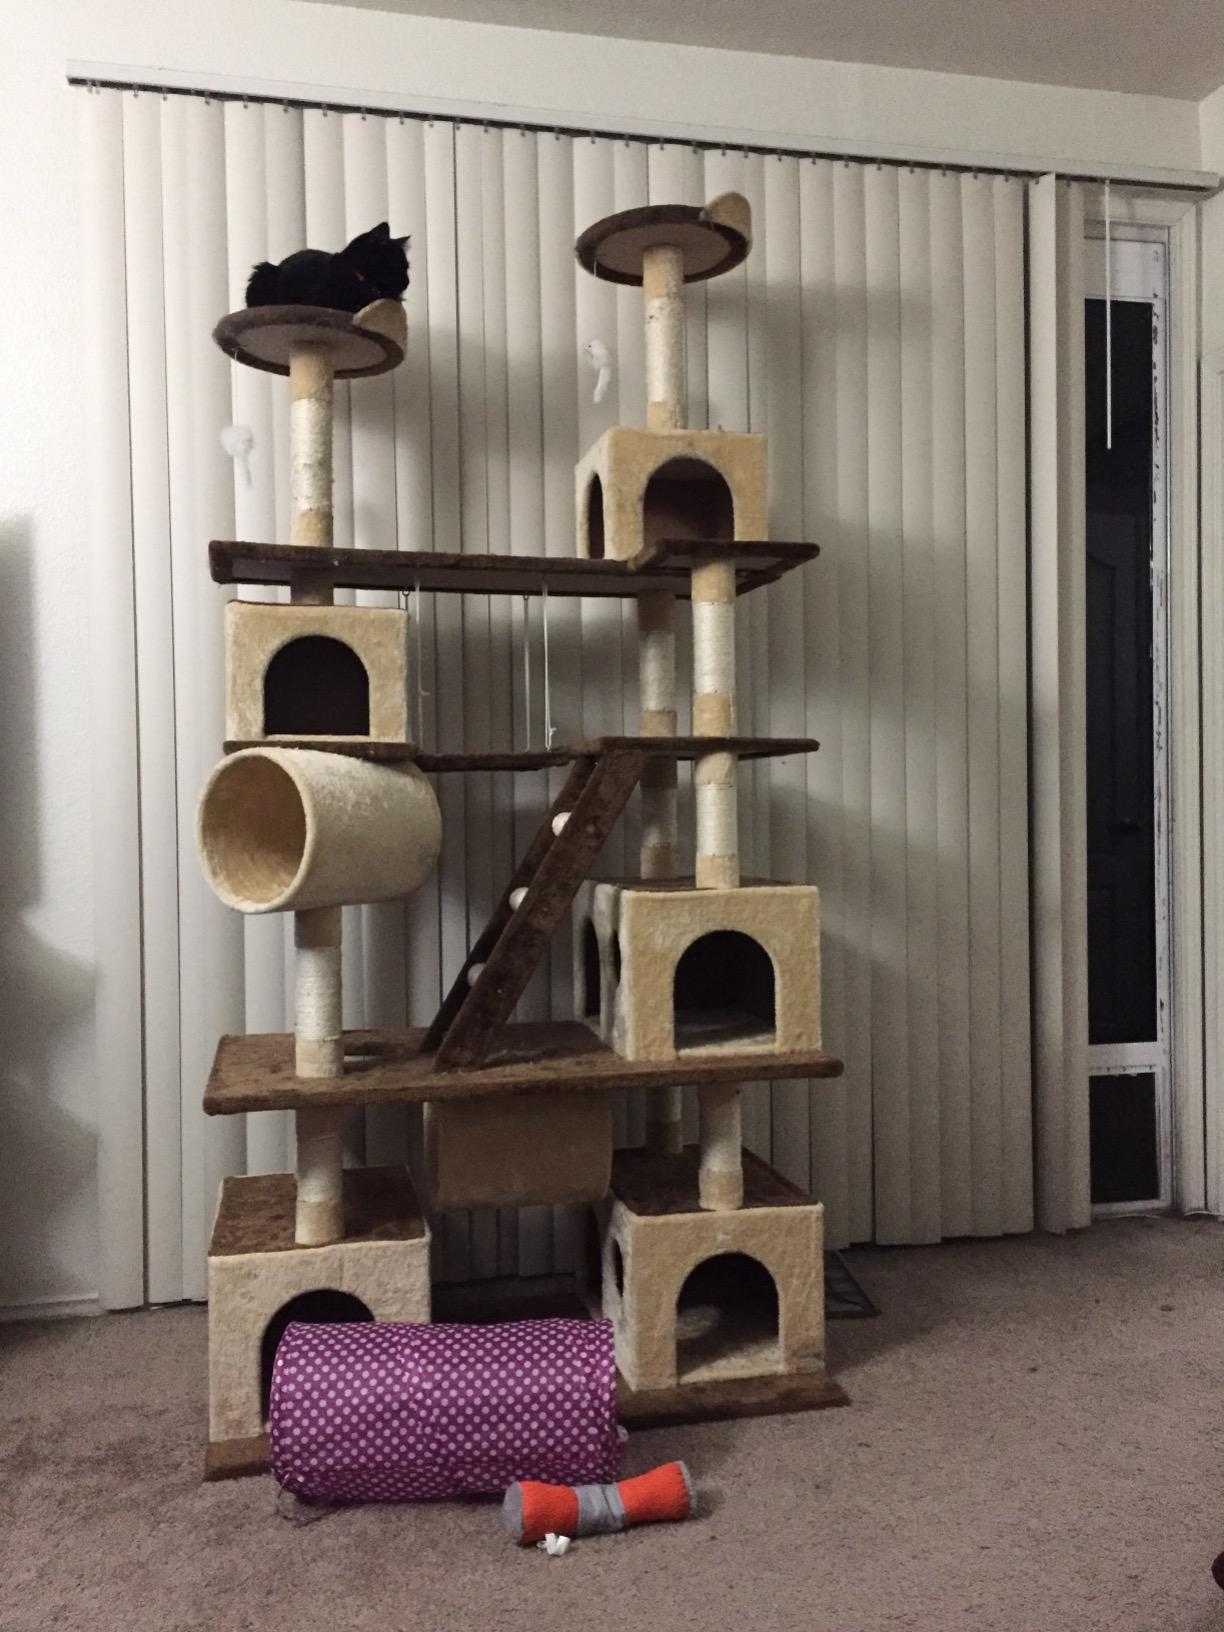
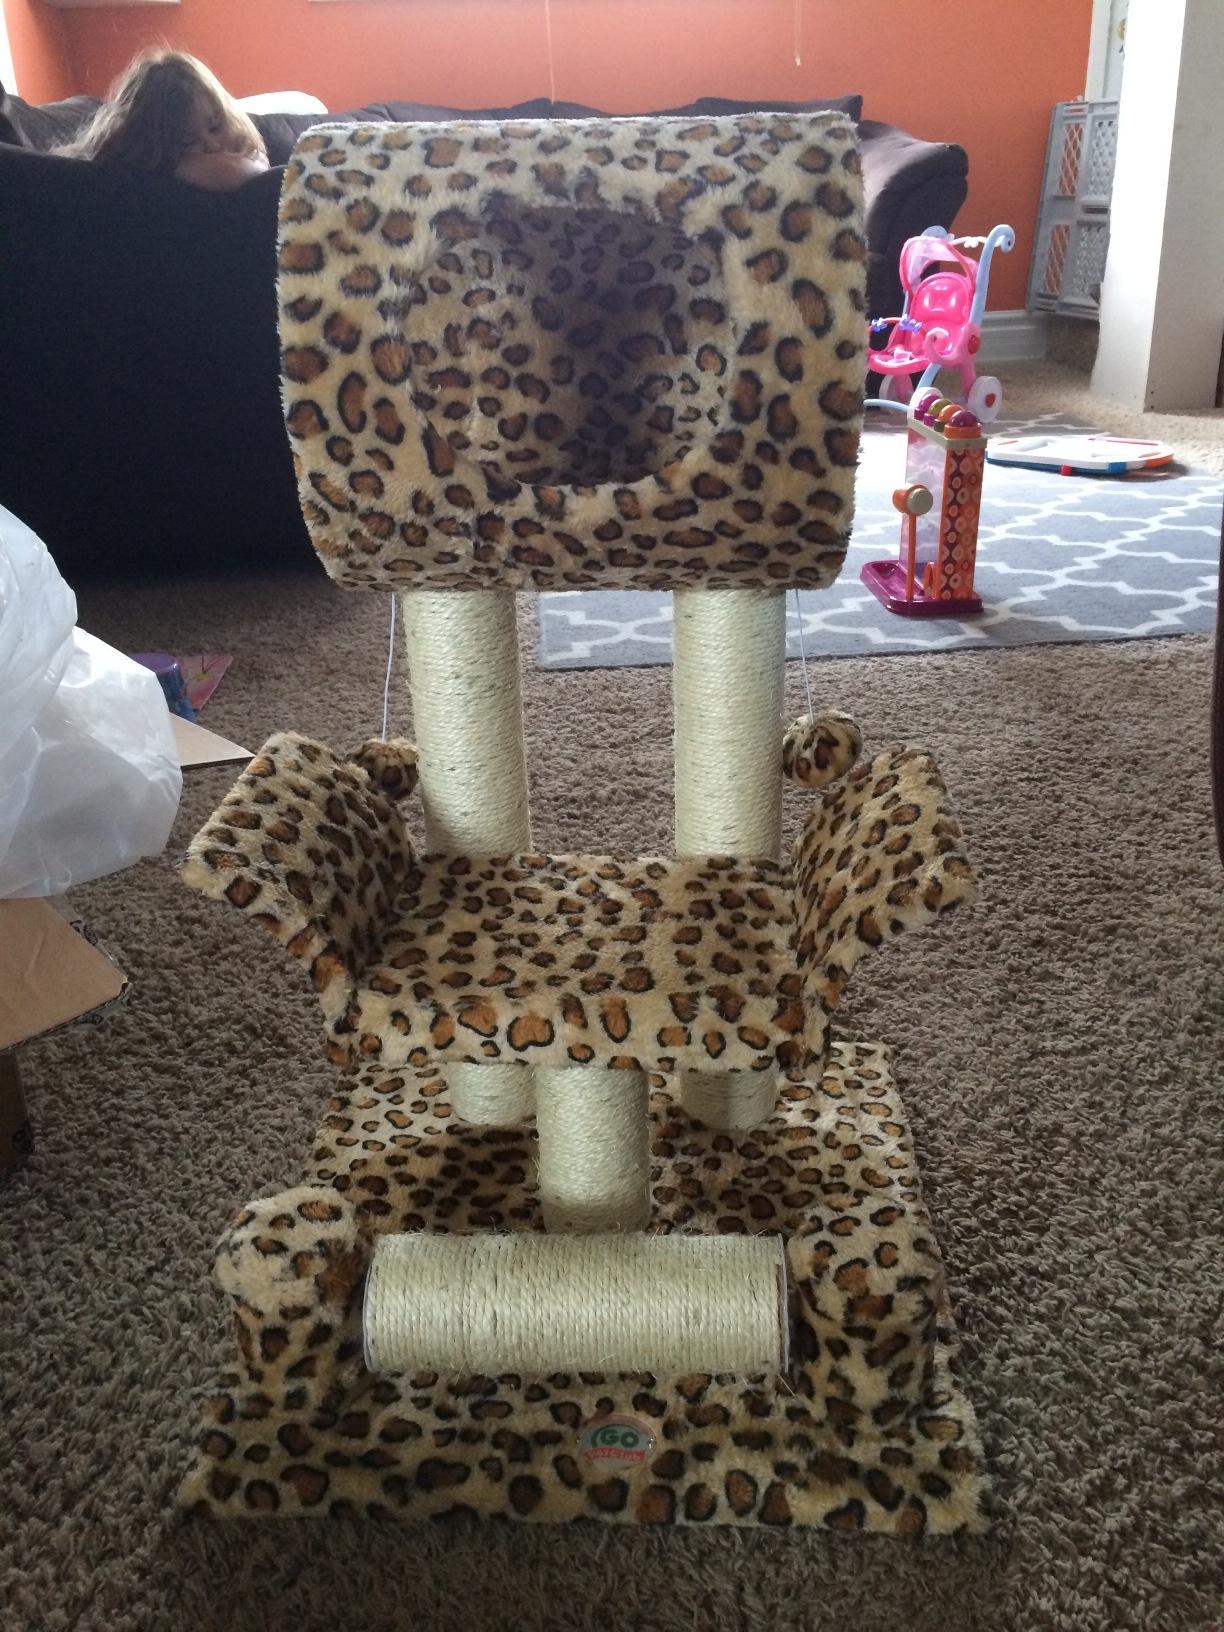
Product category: items_cat tree
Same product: no